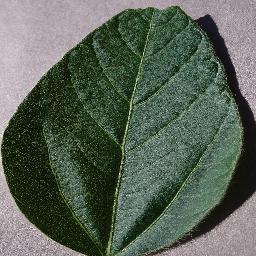
Label: Soybean___healthy